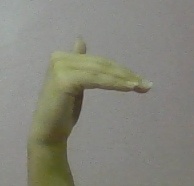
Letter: khaa